Education in Liechtenstein

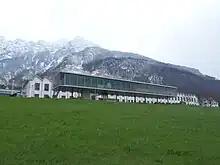
University of Liechtenstein

The education system in Liechtenstein is similar to the Swiss education system.